Barraux

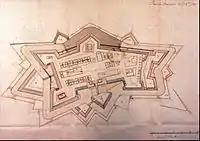
Drawing by Vauban (1692). Original at Historical Services of the French Army (Vincennes)

When Vauban arrived at the fort in 1692 he was extremely negative about what was achieved by its predecessors. He asked for the improvement of the most obvious weaknesses: